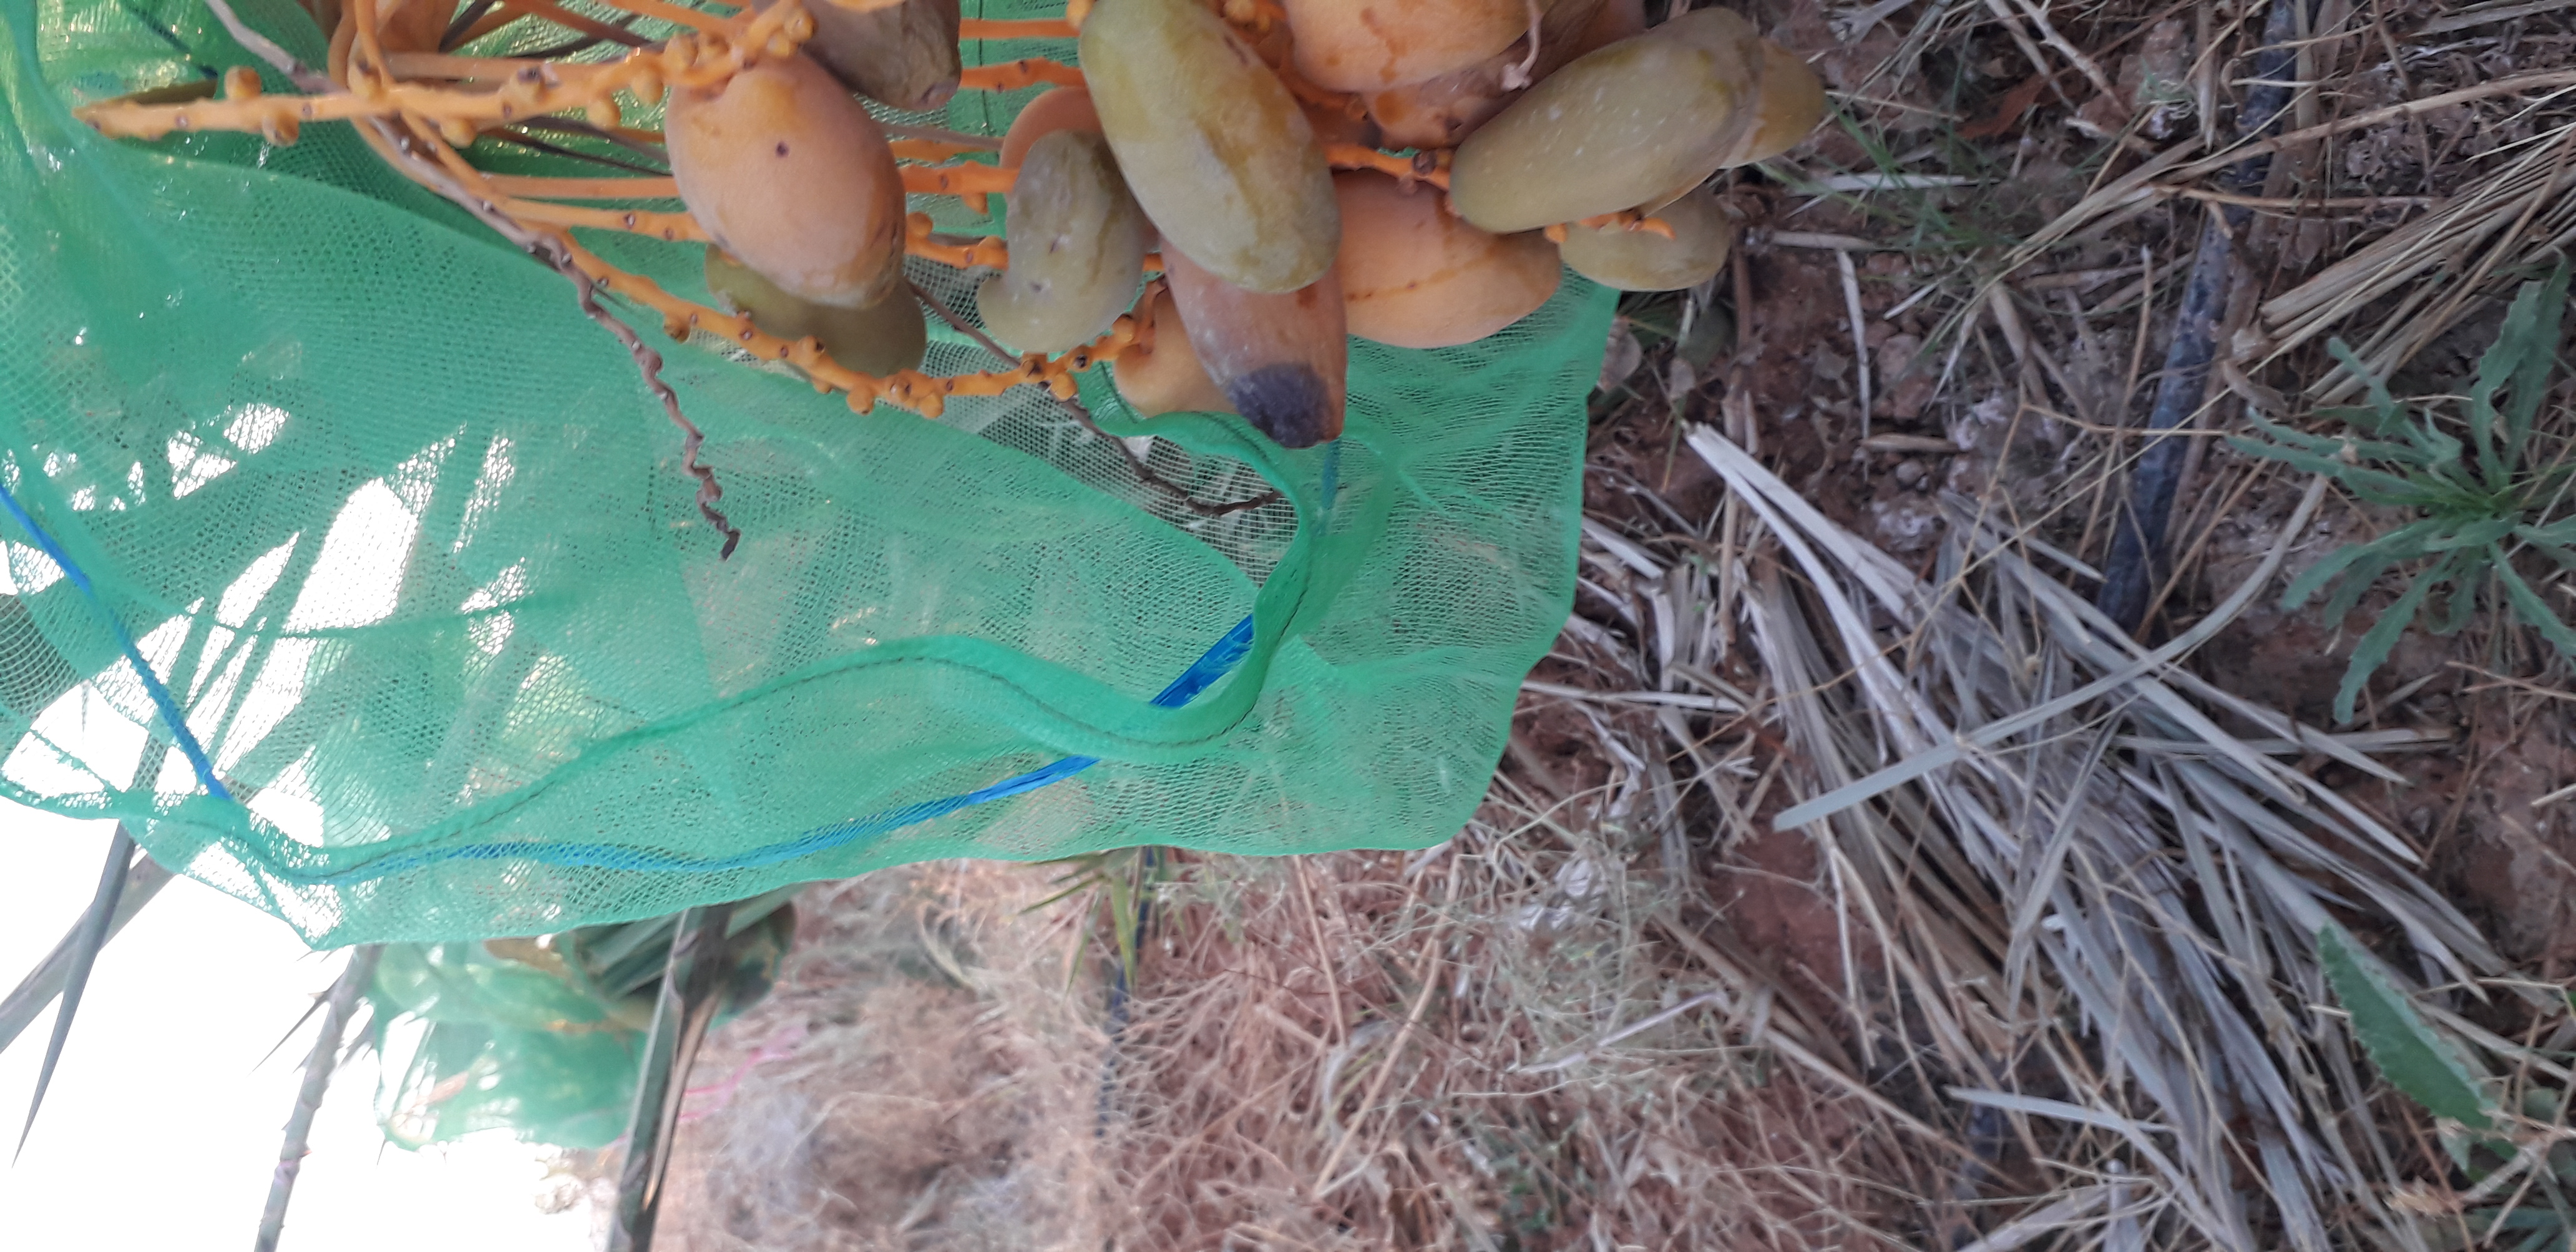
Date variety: Boumajhoul